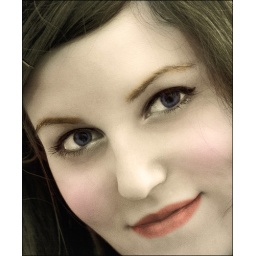
red is for... retro postcard girl lips!! photo taken by mike !_!